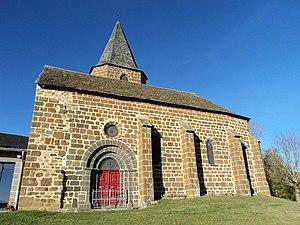
Mentières est une commune française située dans le département du Cantal, en région Auvergne-Rhône-Alpes.
Cet article recense les monuments historiques du département du Cantal, en France.
L'église Sainte-Madeleine est une église catholique d'origine romane située à Mentières, dans le département français du Cantal et la région Auvergne-Rhône-Alpes.